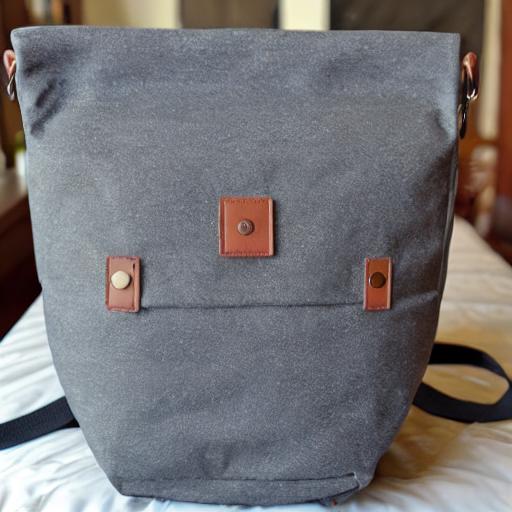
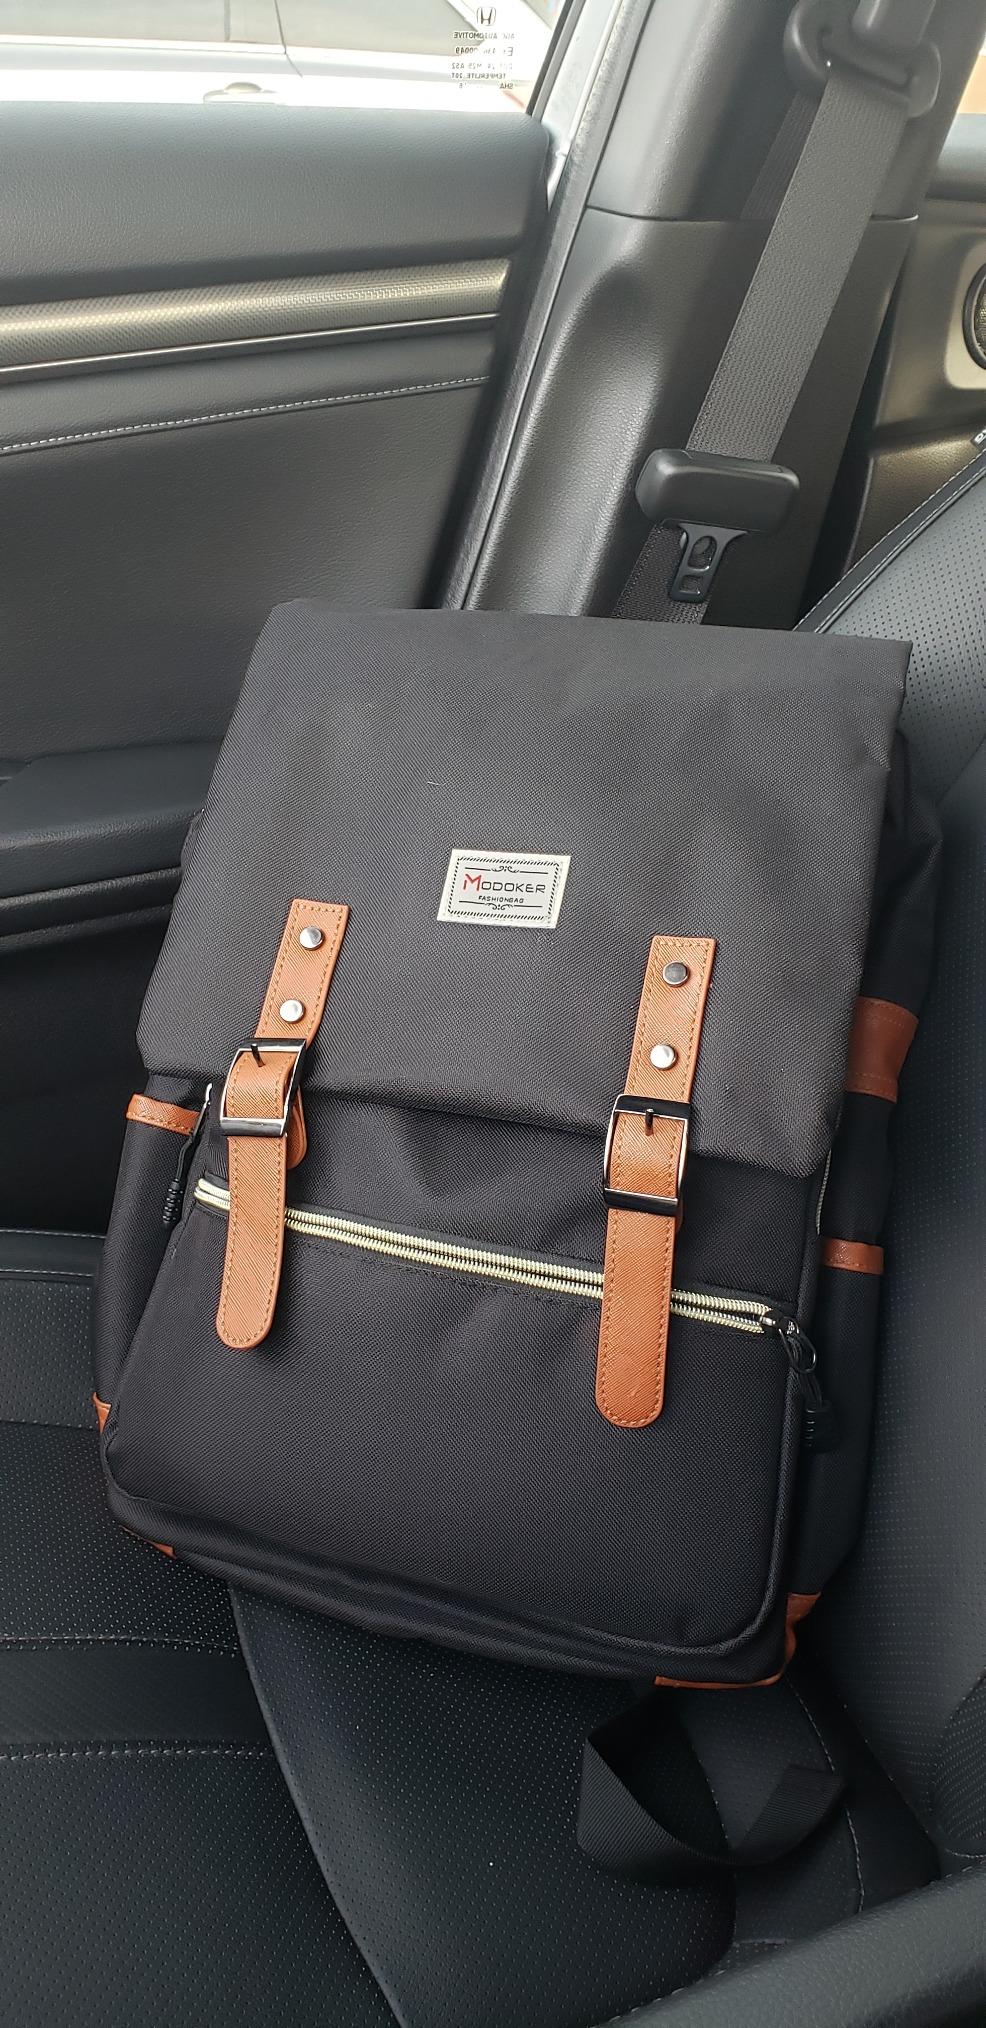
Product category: bag
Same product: no